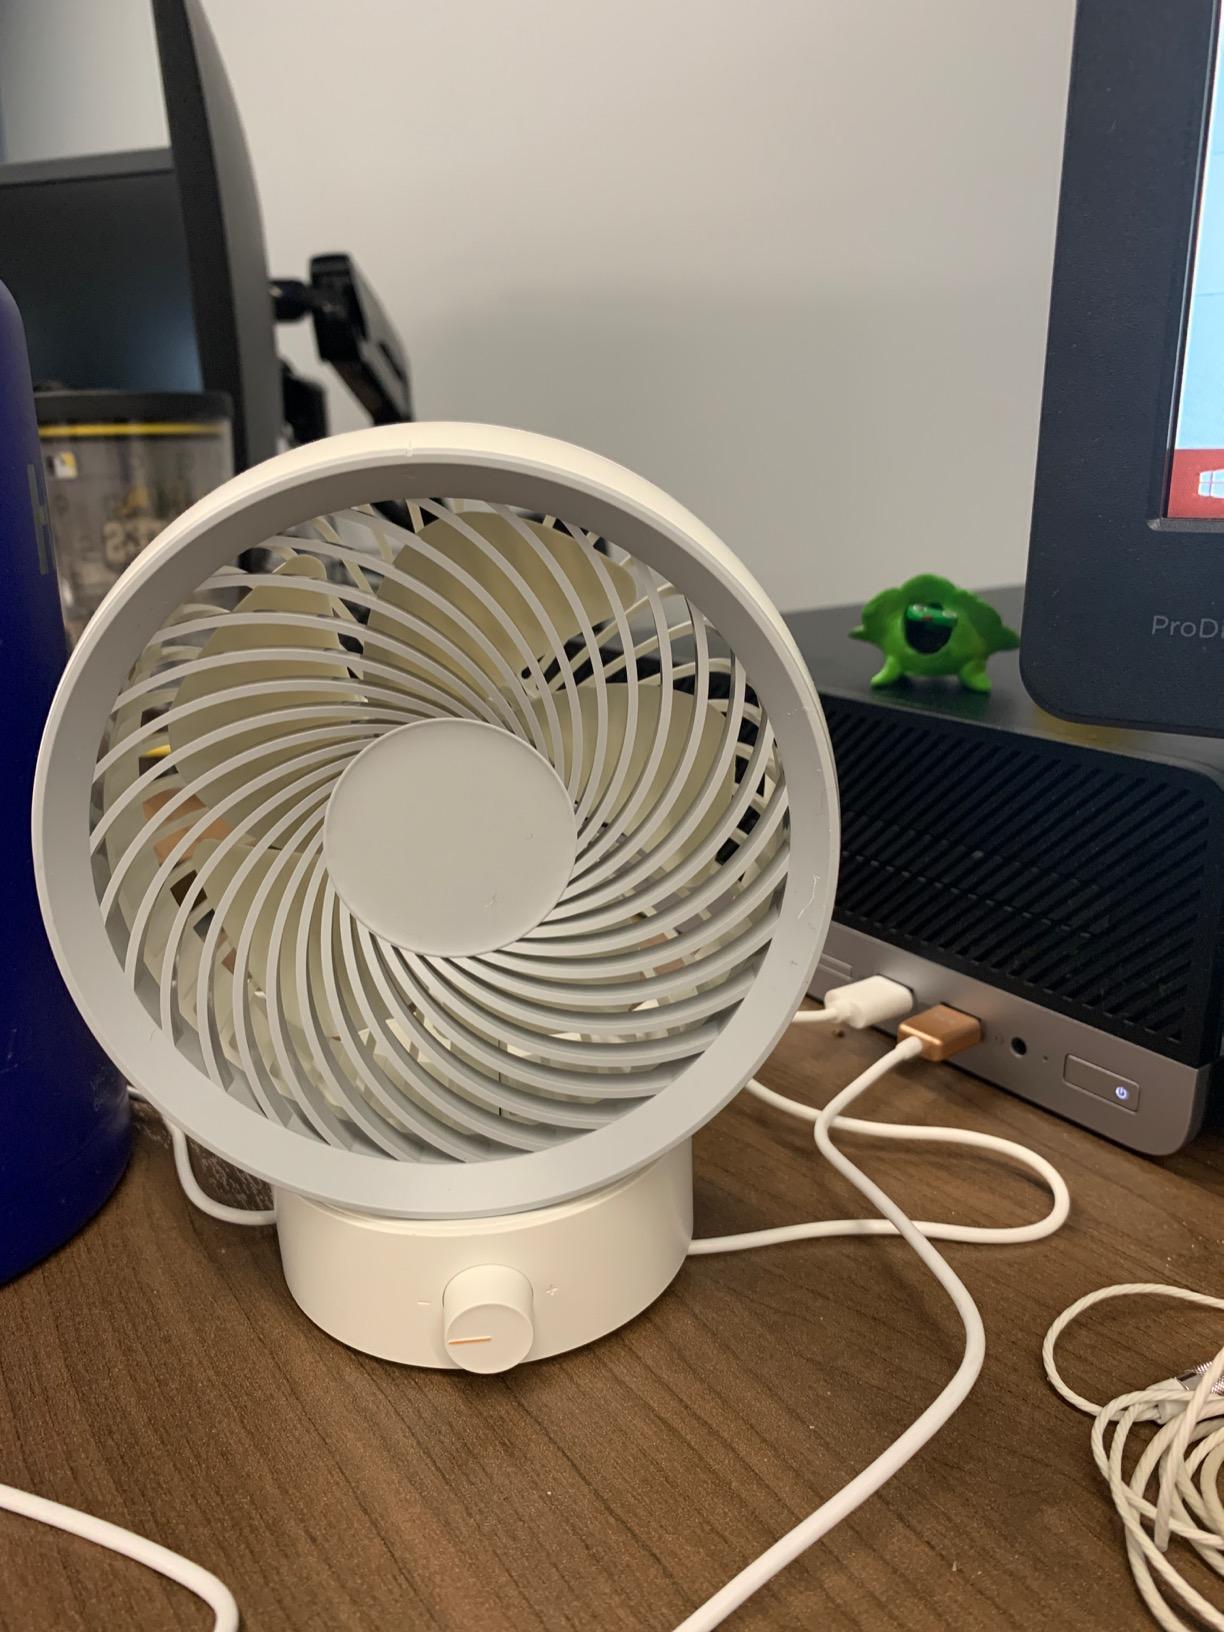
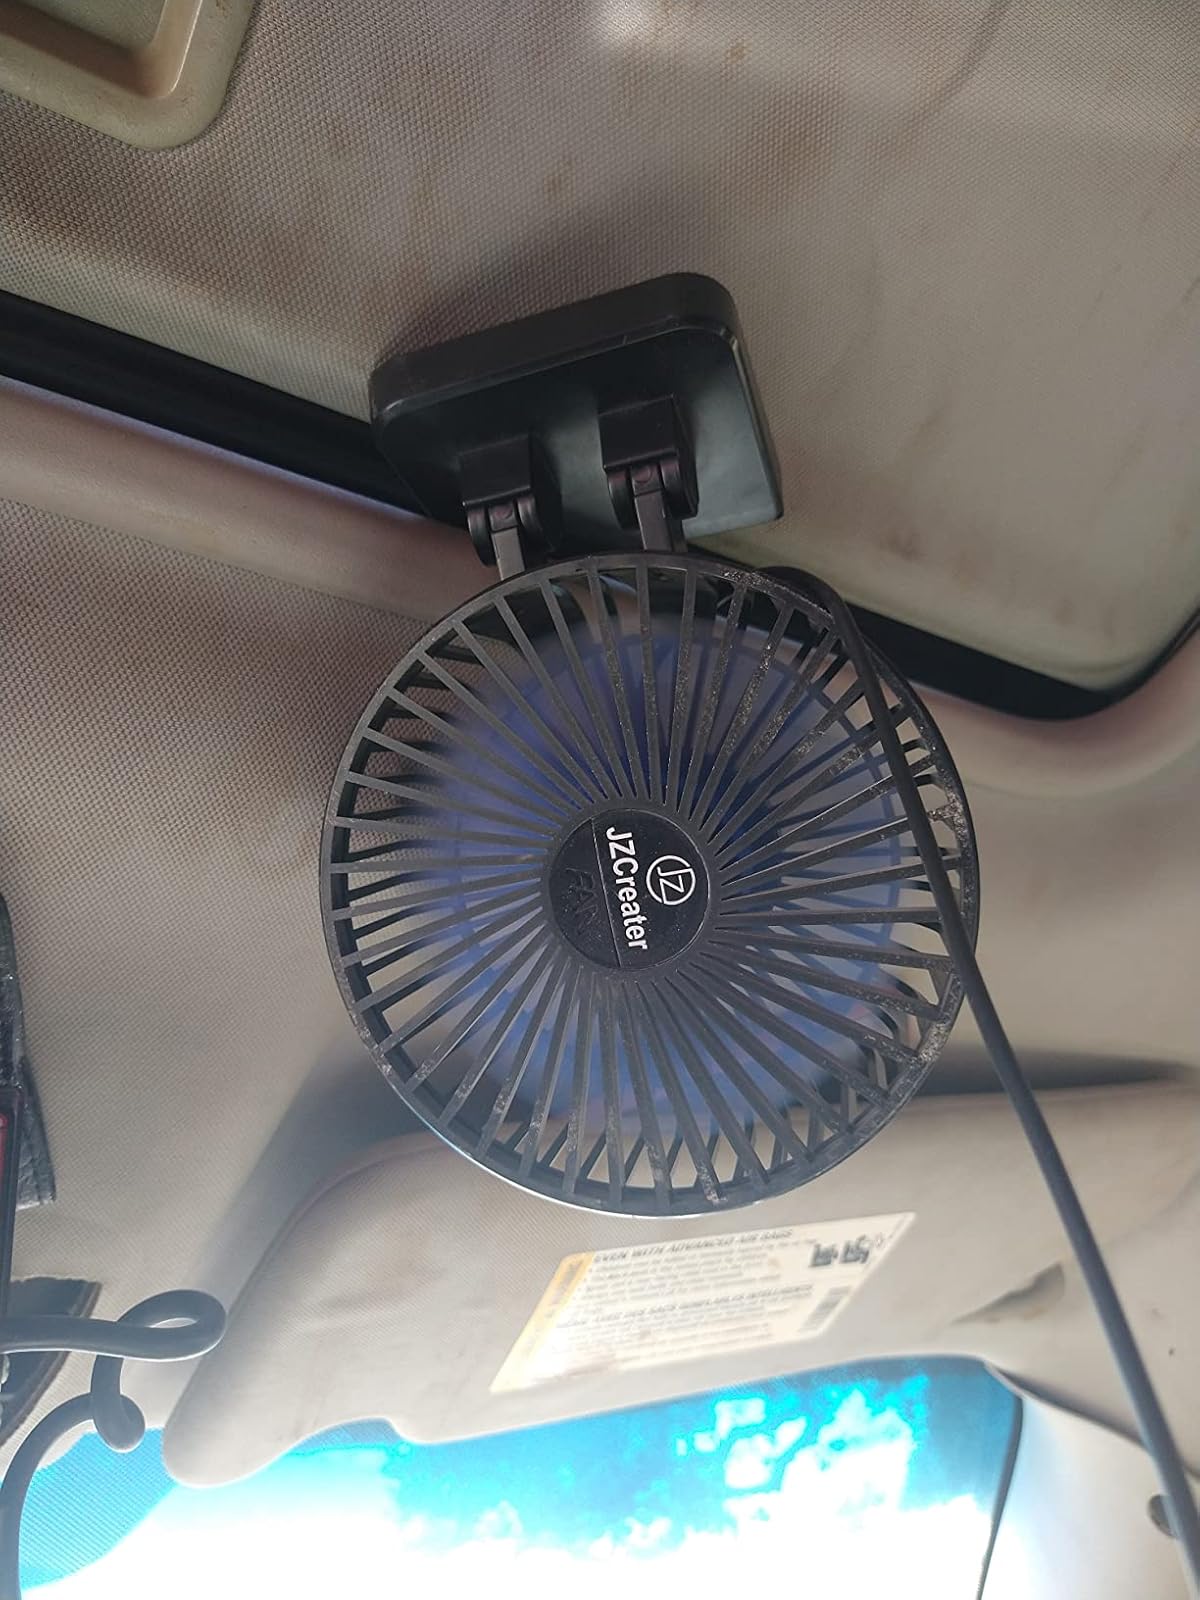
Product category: fan
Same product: no